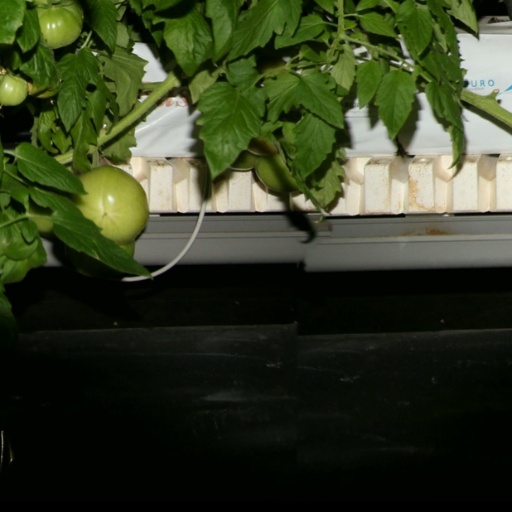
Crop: tomato